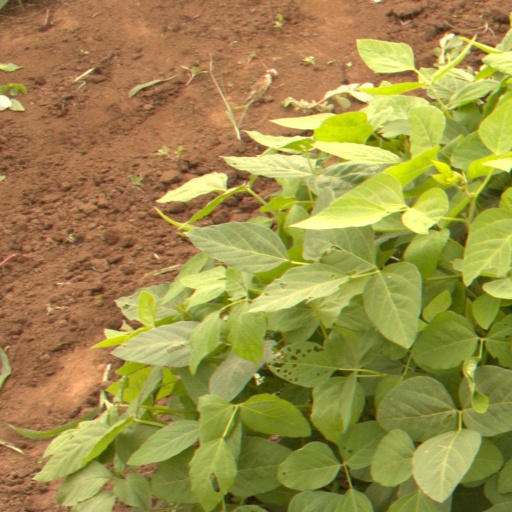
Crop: soybean